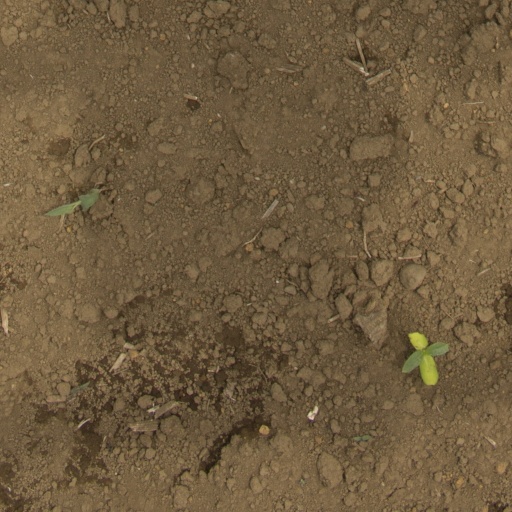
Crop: Jerusalem artichoke